List of Florida State University people

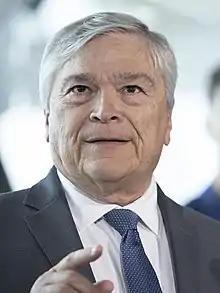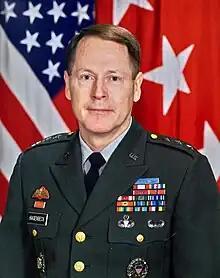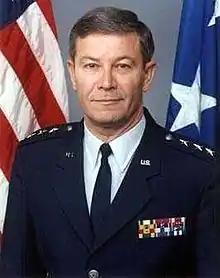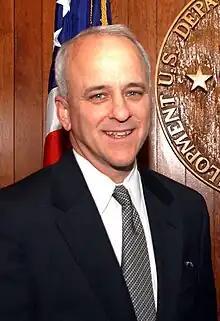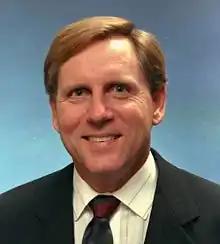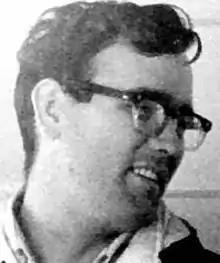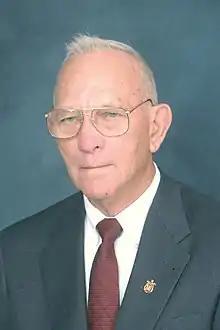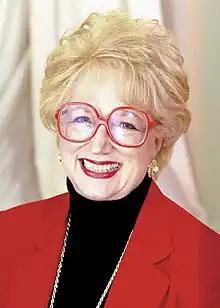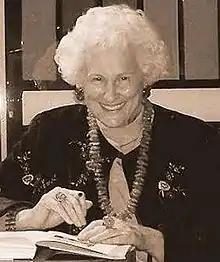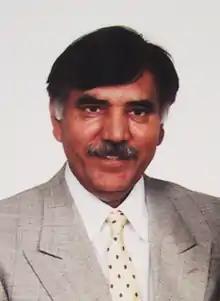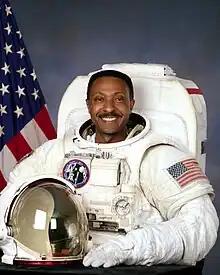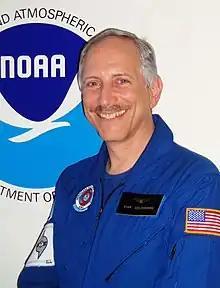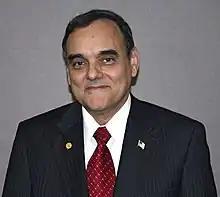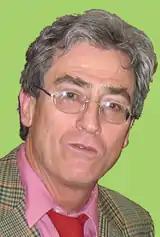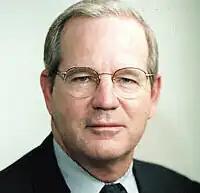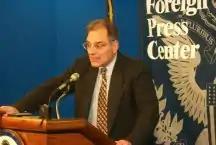
Eric Barron
Frank Hagenback
Paul Stein
Jim Towey
T. K. Wetherell
Lawrence Abele
William Proctor
Betty Siegel
Virginia S. Carr
Mujaddid Ahmed Ijaz
Winston E. Scott
Stan Goldenberg
Bill Proenza
Bud Grace
Manuel Johnson
Peter Romero
Harry Sargeant
Orson Swindle
Courtney Hansen
Alan Ball
Barry Jenkins, 2009
Faye Dunaway
Cheryl Hines
Traylor Howard
Burt Reynolds
Ron Simmons
Robert Urich
Casper Van Dien
Richard Blankenship
Jeff Kottkamp
Mel Martinez
Frank Sanchez
Jim Smith
Kay Hagan
Dina Titus
Charlie Crist
Mike Haridopolos
Chris Smith
Alex Villalobos
Frank Artiles
Allan Bense
Marti Coley
Marcelo Llorente
Juan-Carlos Planas
Carlos Trujillo
Chesley V. Morton
Rick Baker
John Marks
Benjamin Crump
Angela Corey
Bruce Jacob
Gregory Tony
Kenneth Bell
Raoul Cantero
Rudy Contreras
Lee Corso
Donna Deegan
Kylie Williams
Tony La Russa
Braian Angola
Mack Brown
Talbot D'Alemberte

The Pulitzer Prize is an American award regarded as the highest national honor in print journalism, literary achievements, and musical compositions.